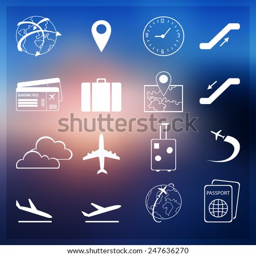
set of flight and airport flat simple icons on the blurred background